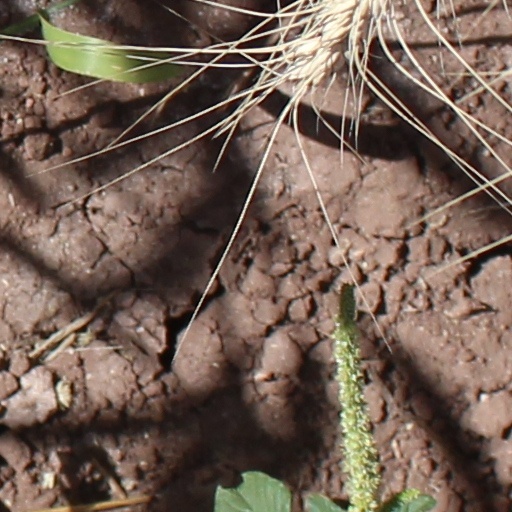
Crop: wheat